Pol Cassel

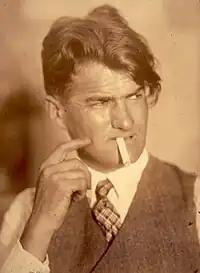
Pol Cassel (1928), photograph by

Pol Cassel, originally Paul Ernst Karl Cassel (17 March 1892, Munich – 9 September 1945, Chișinău) was a German painter and graphic artist in the "Classical-Modern" style.